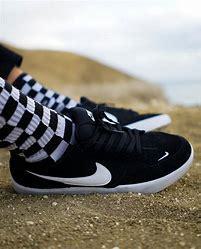
Brand: Nike
Model: SB Force 58